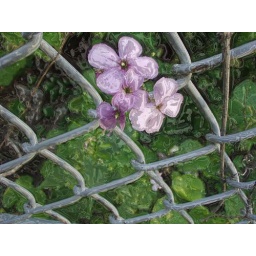
Photoshopped flower with fence across street from me in Parkdale, Toronto